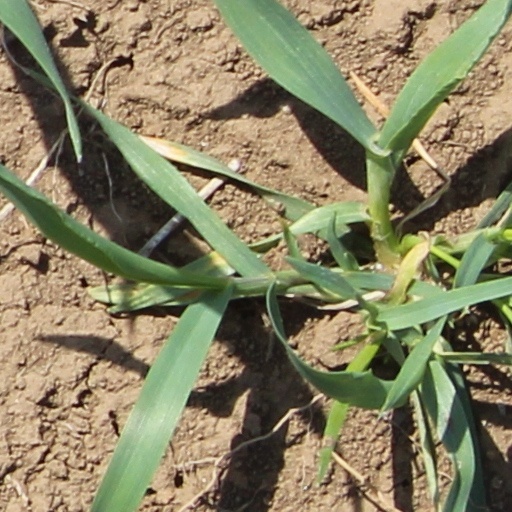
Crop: wheat